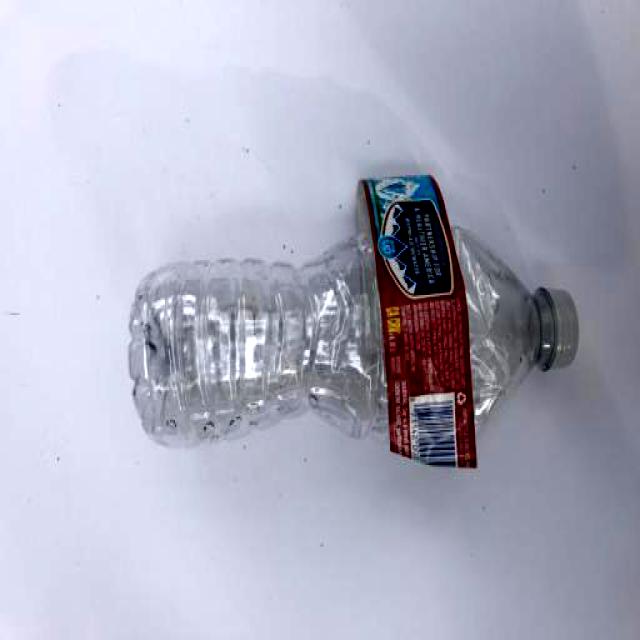
Label: Plastic